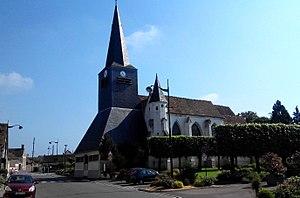
Tillé est une commune française située dans le département de l'Oise, en région Hauts-de-France.